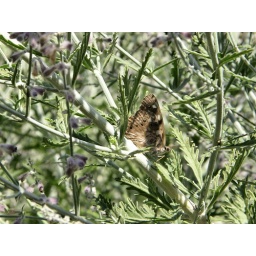
brown butterfly in lavendar